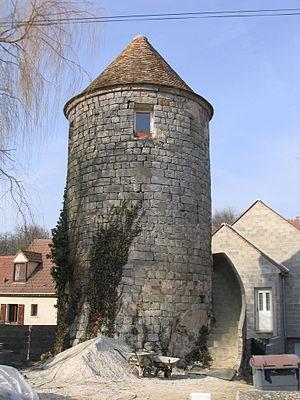
Vert-Saint-Denis est une commune française située dans le département de Seine-et-Marne en région Île-de-France. Elle est intégrée depuis 1973 dans la communauté d'agglomération de Sénart.